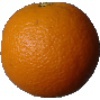
Label: orange